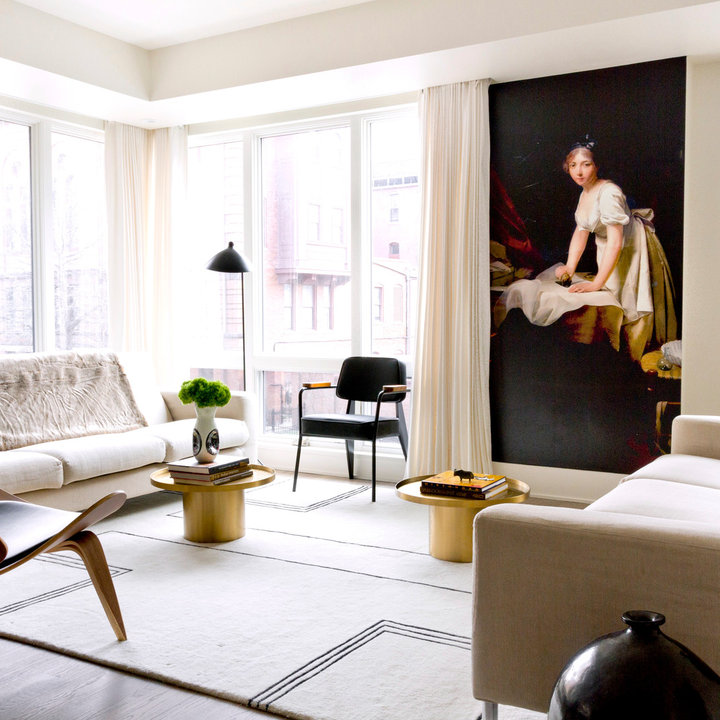
Style: ArtDeco